Martin Miller (actor)

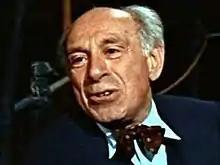
Miller in "Peeping Tom" (1960)

Martin Miller (born Johann Rudolph Müller; 2 September 1899 – 26 August 1969), was a Czech-Austrian character actor. He played many small roles in British films and television series from the early 1940s until his death. He was best known for playing eccentric doctors, scientists and professors, although he played a wide range of small, obscure rolesincluding photographers, waiters, a pet store dealer, rabbis, a Dutch sailor and a Swiss tailor. On stage he was noted in particular for his parodies of Adolf Hitler and roles as Dr. Einstein in "Arsenic and Old Lace" and Mr. Paravicini in "The Mousetrap".